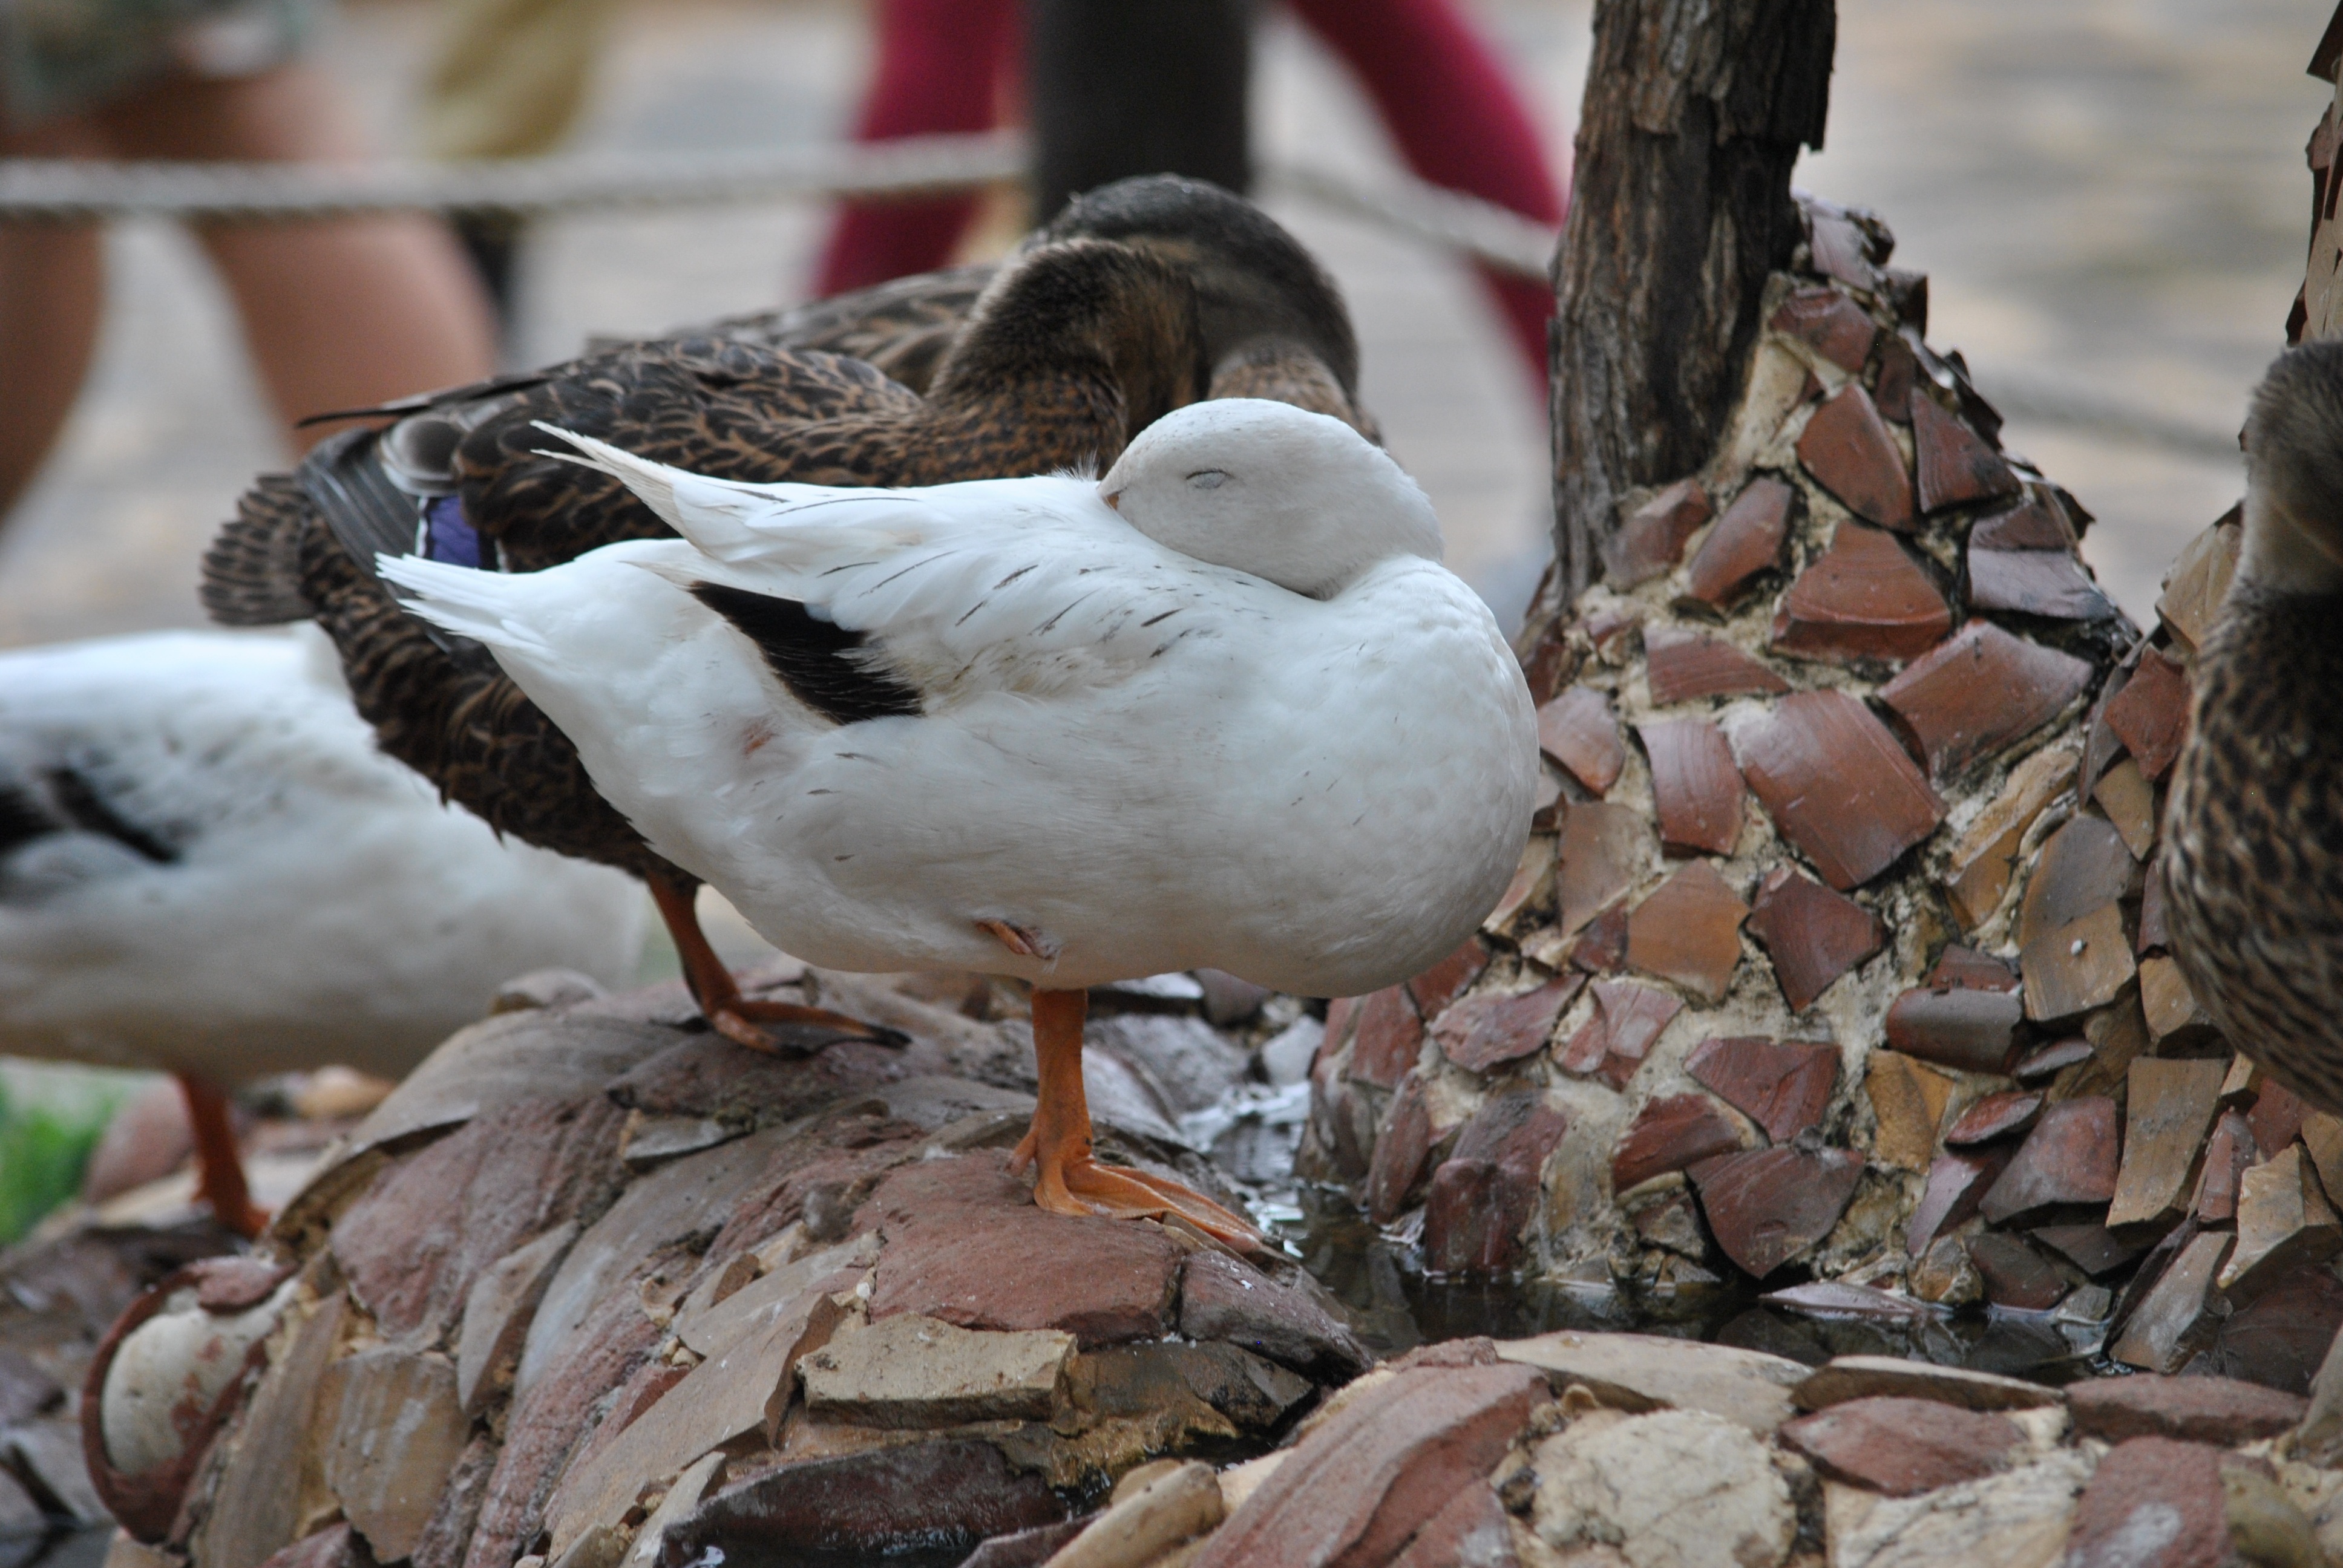
bird, seabird, wildlife, beak, macro, fauna, duck, vertebrate, ducks, water bird, volatile